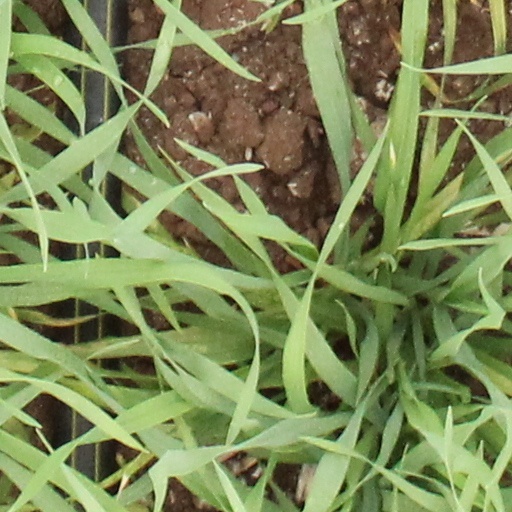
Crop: wheat